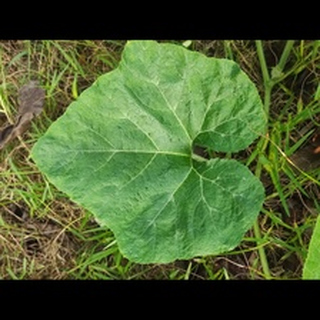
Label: healthy_pumpkin